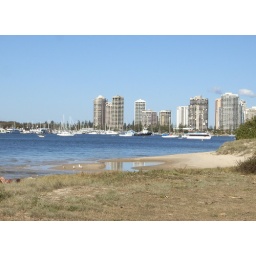
Hardly a cloud in the sky